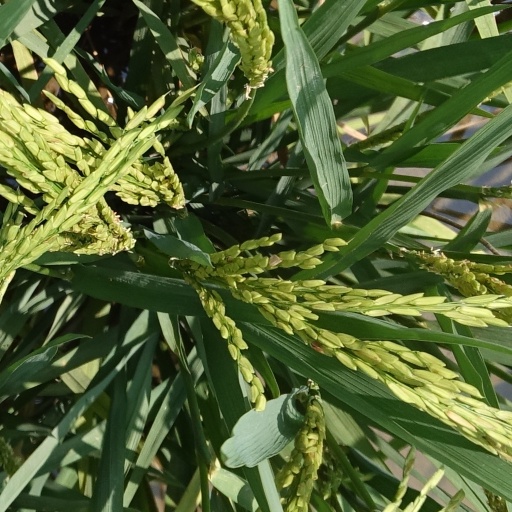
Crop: rice